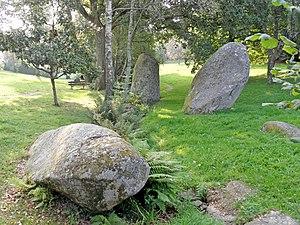
Menhirs This building is classé au titre des Monuments Historiques. It is indexed in the Base Mérimée, a database of architectural heritage maintained by the French Ministry of Culture,
Plomelin [plɔmlɛ̃] est une commune française du département du Finistère, faisant partie de la région Bretagne.
Cet article recense une partie des monuments historiques du Finistère, en France.
Cet article présente une liste de sites mégalithiques du Finistère, en France.